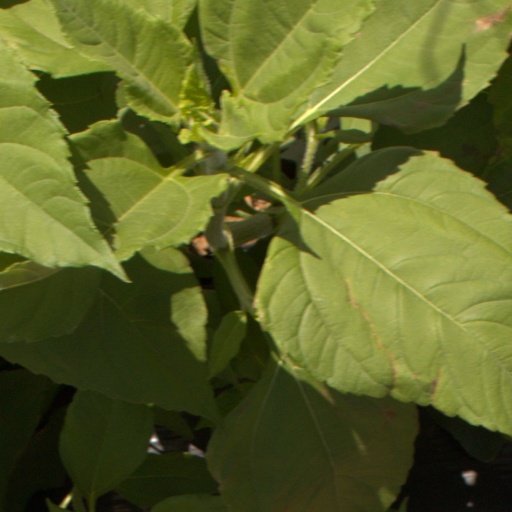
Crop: Jerusalem artichoke